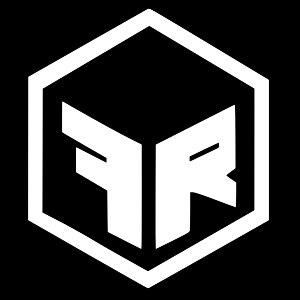
Fabio Rovazzi est un rappeur, Youtubeur, acteur et musicien italien. Il est connu en Italie pour son single Andiamo a comandare et en Europe pour la chanson Tutto molto interessante, en tête des classements. Il est également producteur